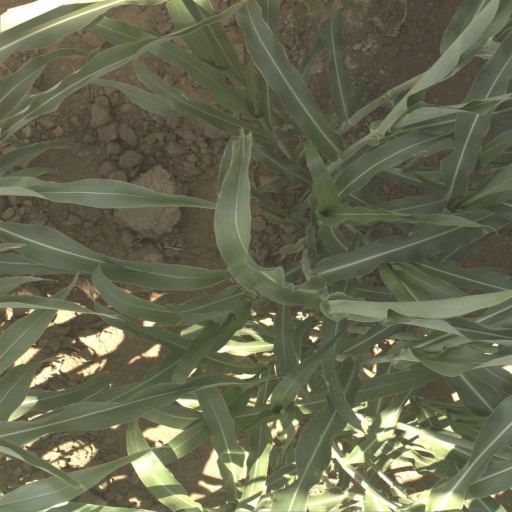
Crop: sorghum